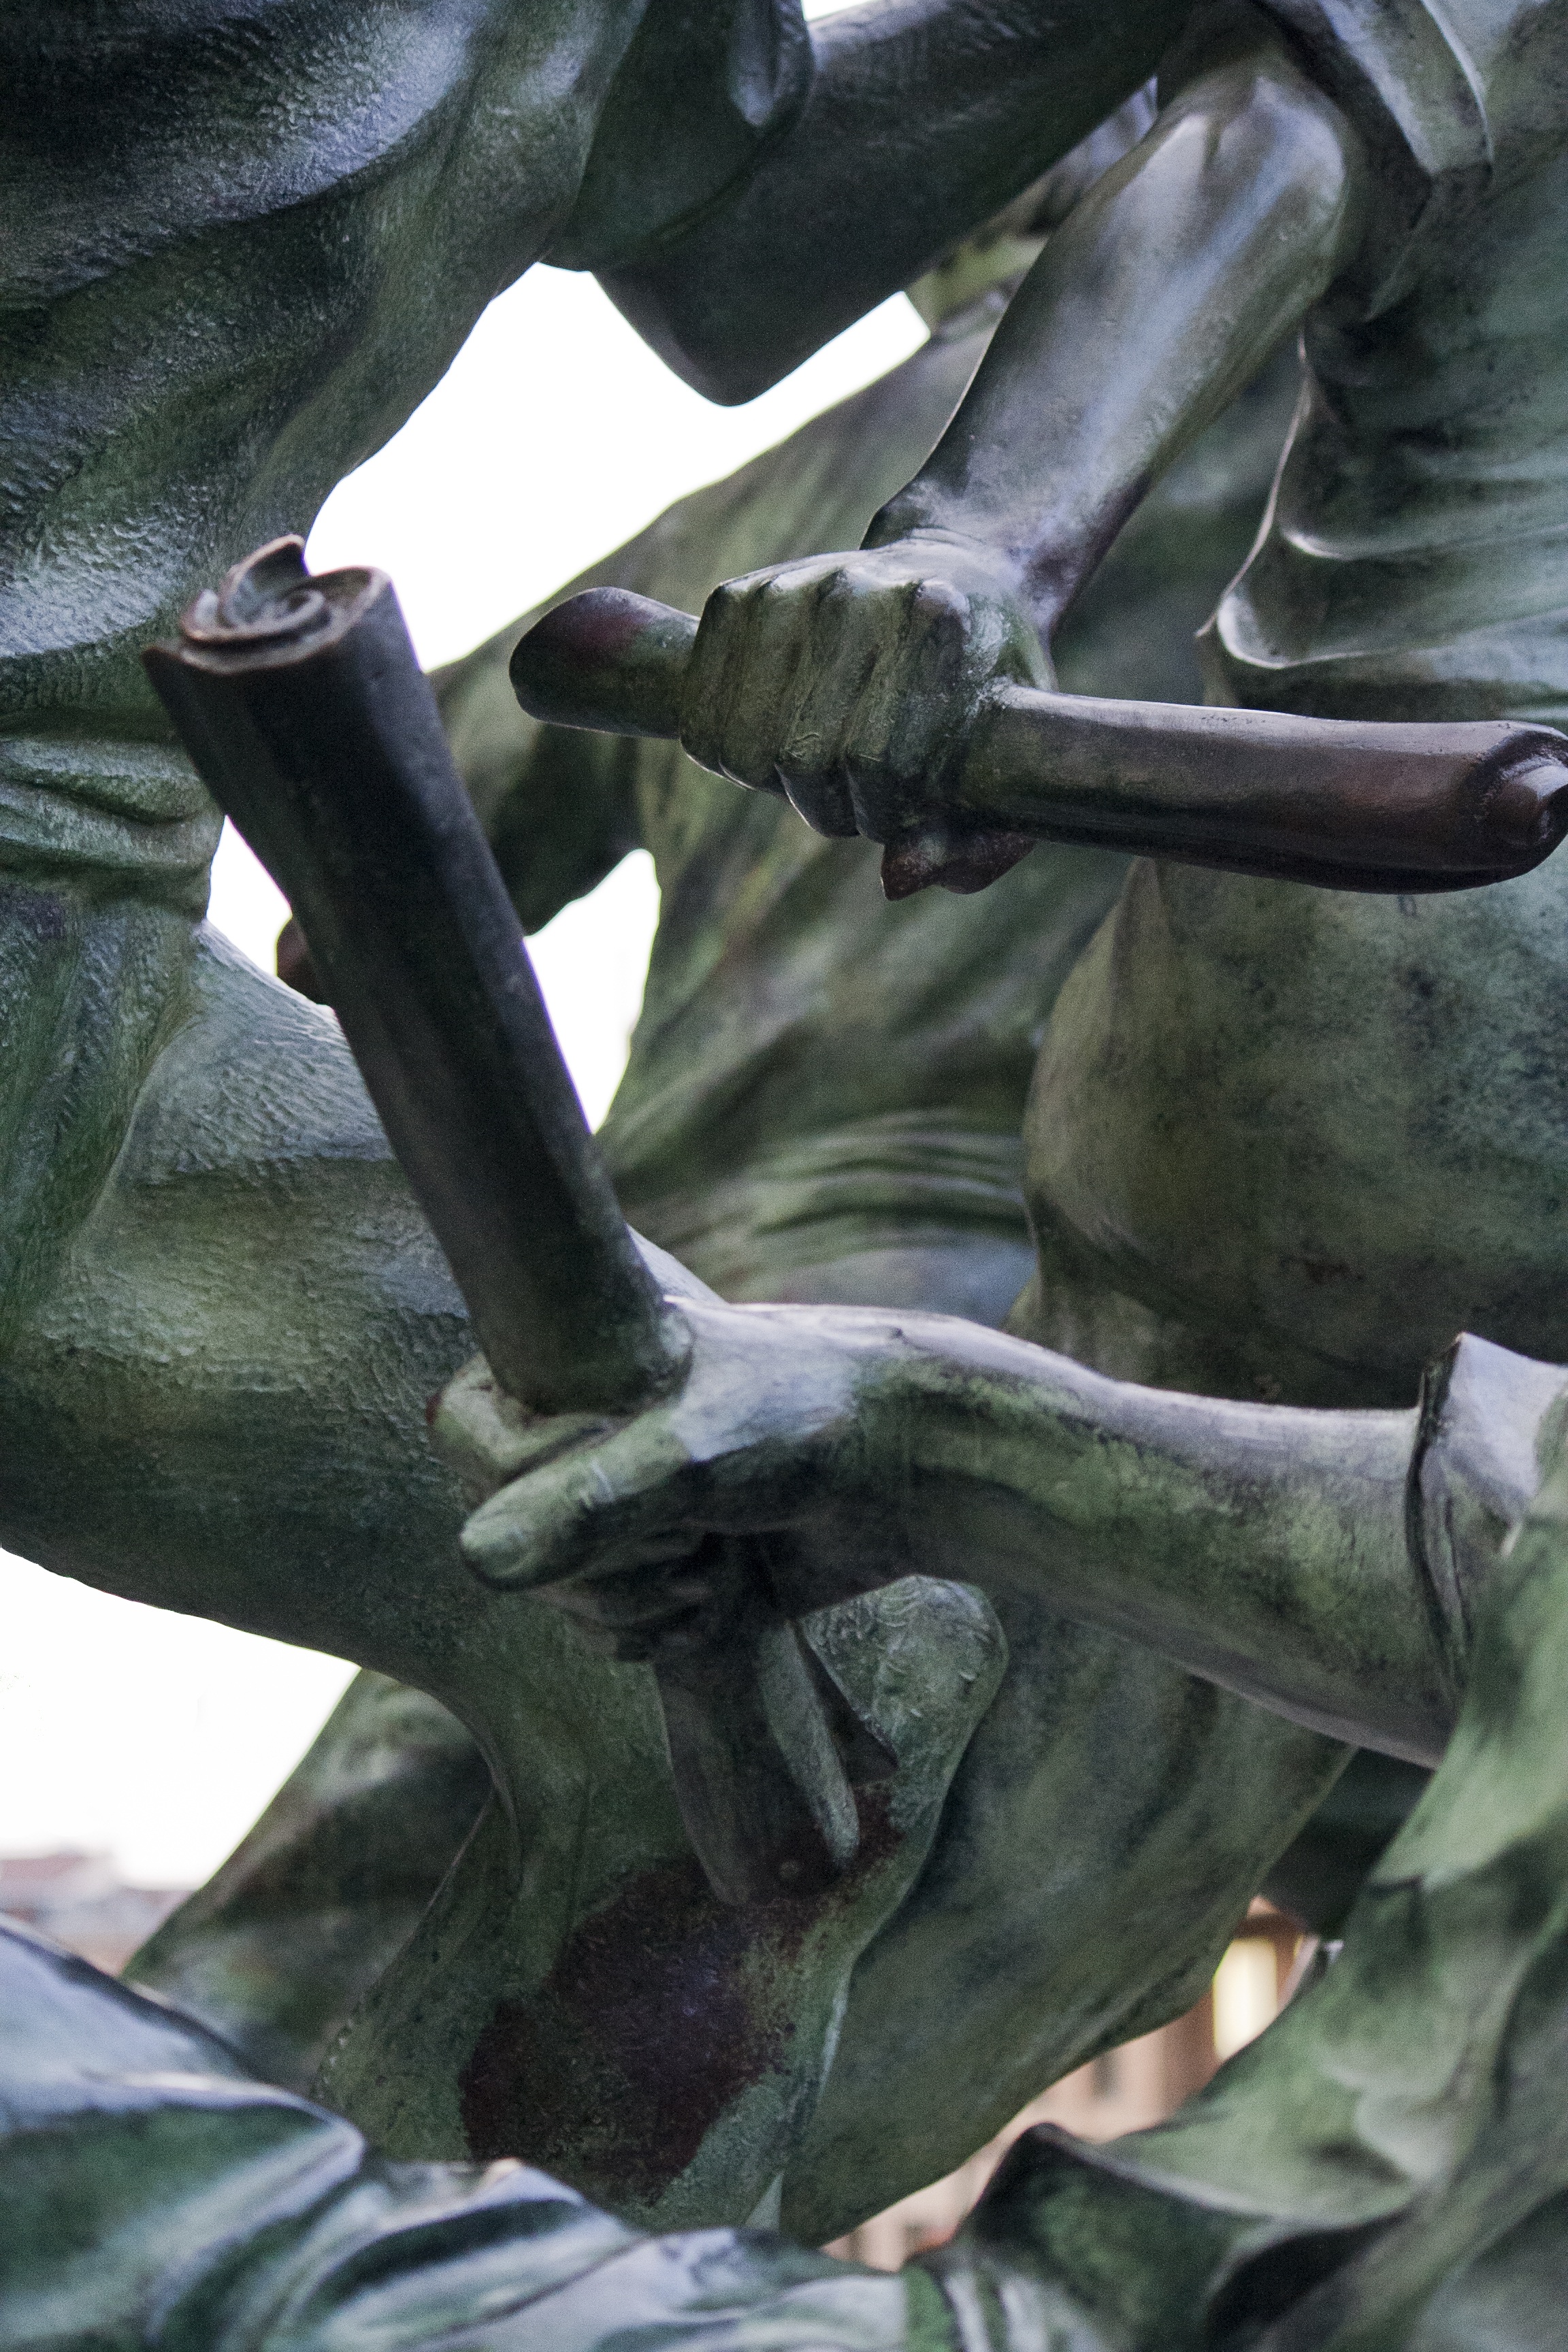
monument, newspaper, statue, gargoyle, sculpture, art, bull run, san fermin